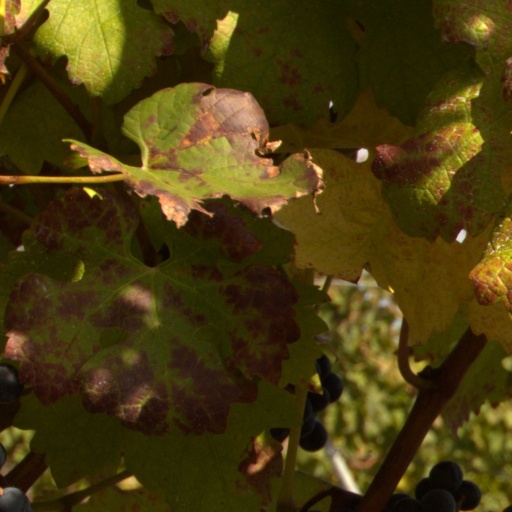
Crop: grape